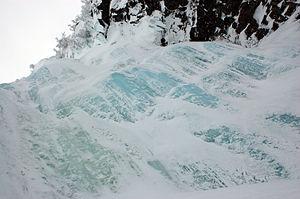
Le parc national de Fulufjället est un parc national suédois situé le long de la frontière norvégienne. D'une superficie totale de 385 km², il est entièrement situé sur le territoire de la commune d'Älvdalen dans la province de Dalécarlie. Il couvre la partie suédoise du massif de Fulufjället, le plus septentrional des Alpes scandinaves en Suède. La partie norvégienne du massif est protégée par le parc national de Fulufjellet. Ce massif est un haut plateau culminant, dans sa partie suédoise, à 1 042 m d'altitude, profondément entaillé par plusieurs rivières appartenant au bassin versant du fleuve Dalälven.